This Can't Be Happening at Macdonald Hall

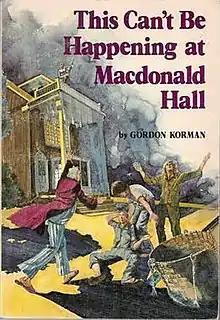
First edition, 1978

This Can't Be Happening at Macdonald Hall is a 1978 novel by Gordon Korman. It is the first installment of the Macdonald Hall series, and was the first written work of Korman. It is dedicated to his English teacher, Mr. Hamilton.